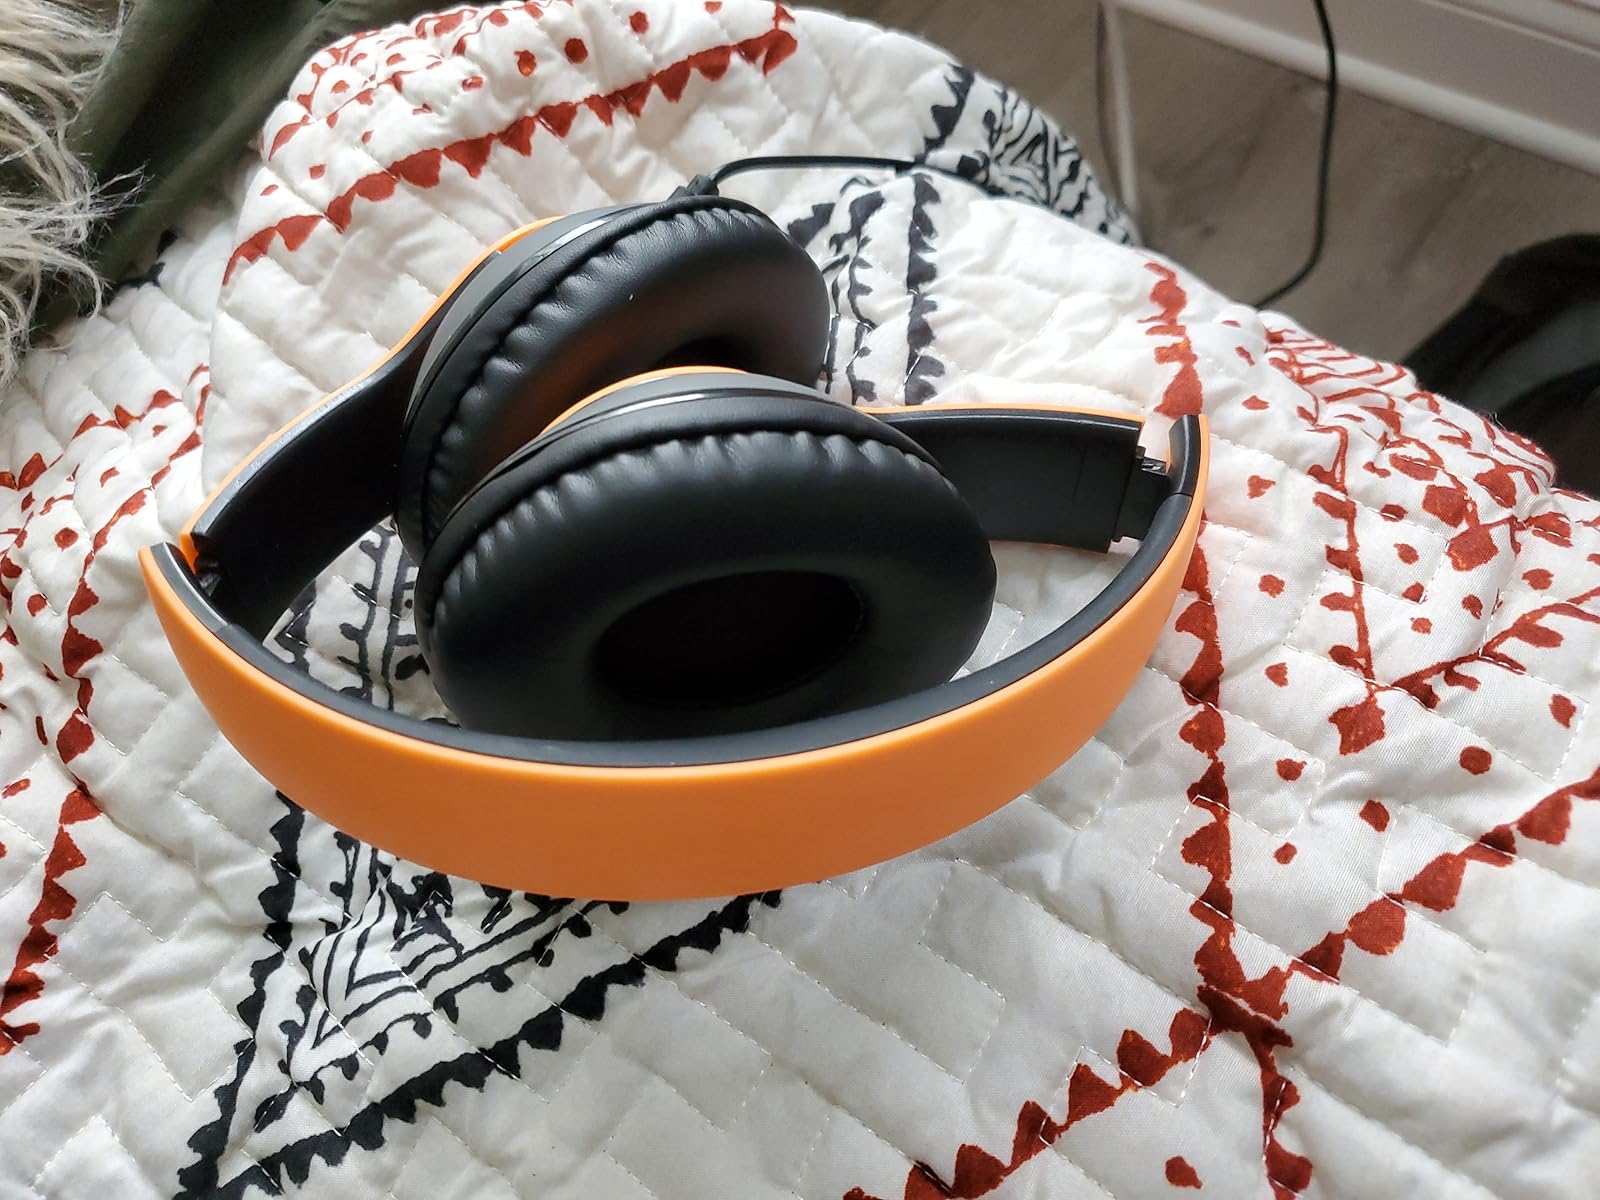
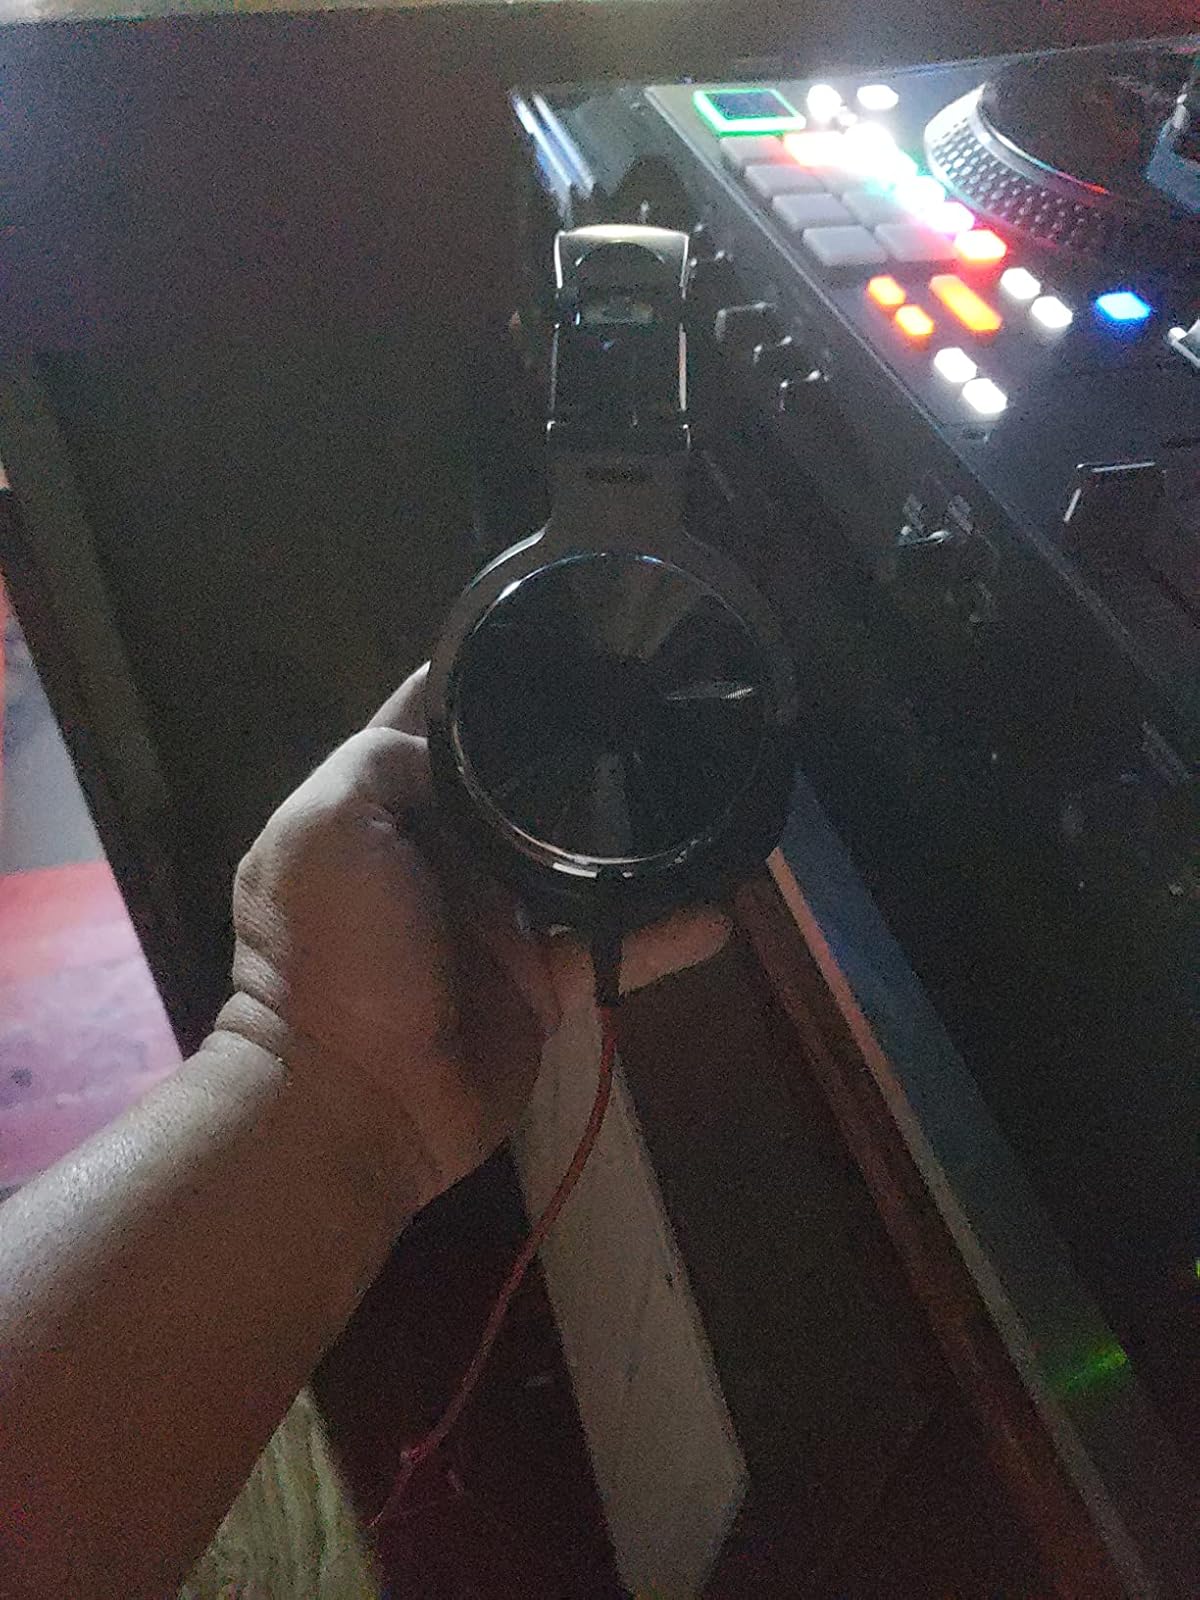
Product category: headphones
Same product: no